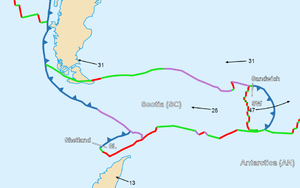
Carte de la plaque Scotia